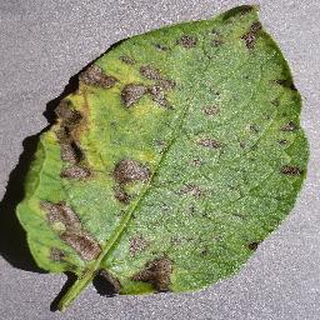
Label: potato_early_blight